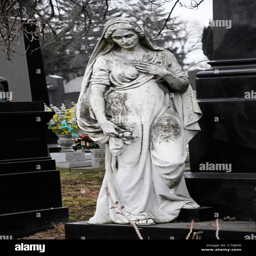
marble statue on a grave